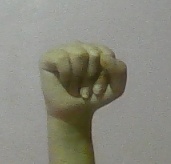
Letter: saad